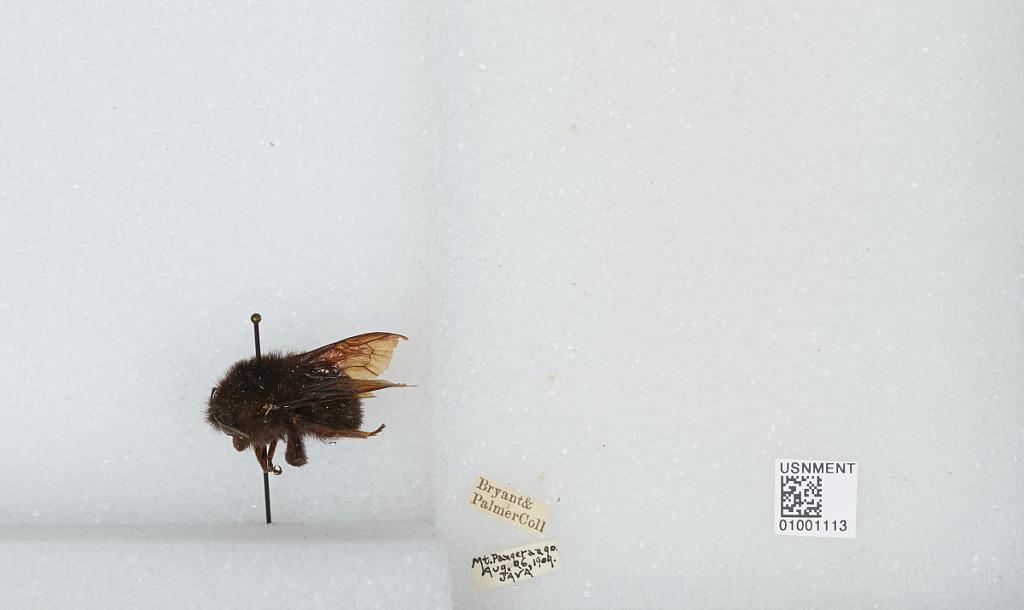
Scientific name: Bombus (Tricornibombus) atripes Smith
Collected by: Bryant & Palmer
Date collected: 1909-8-26
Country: Indonesia
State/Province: West Java
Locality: Mount Pangrango, West Java